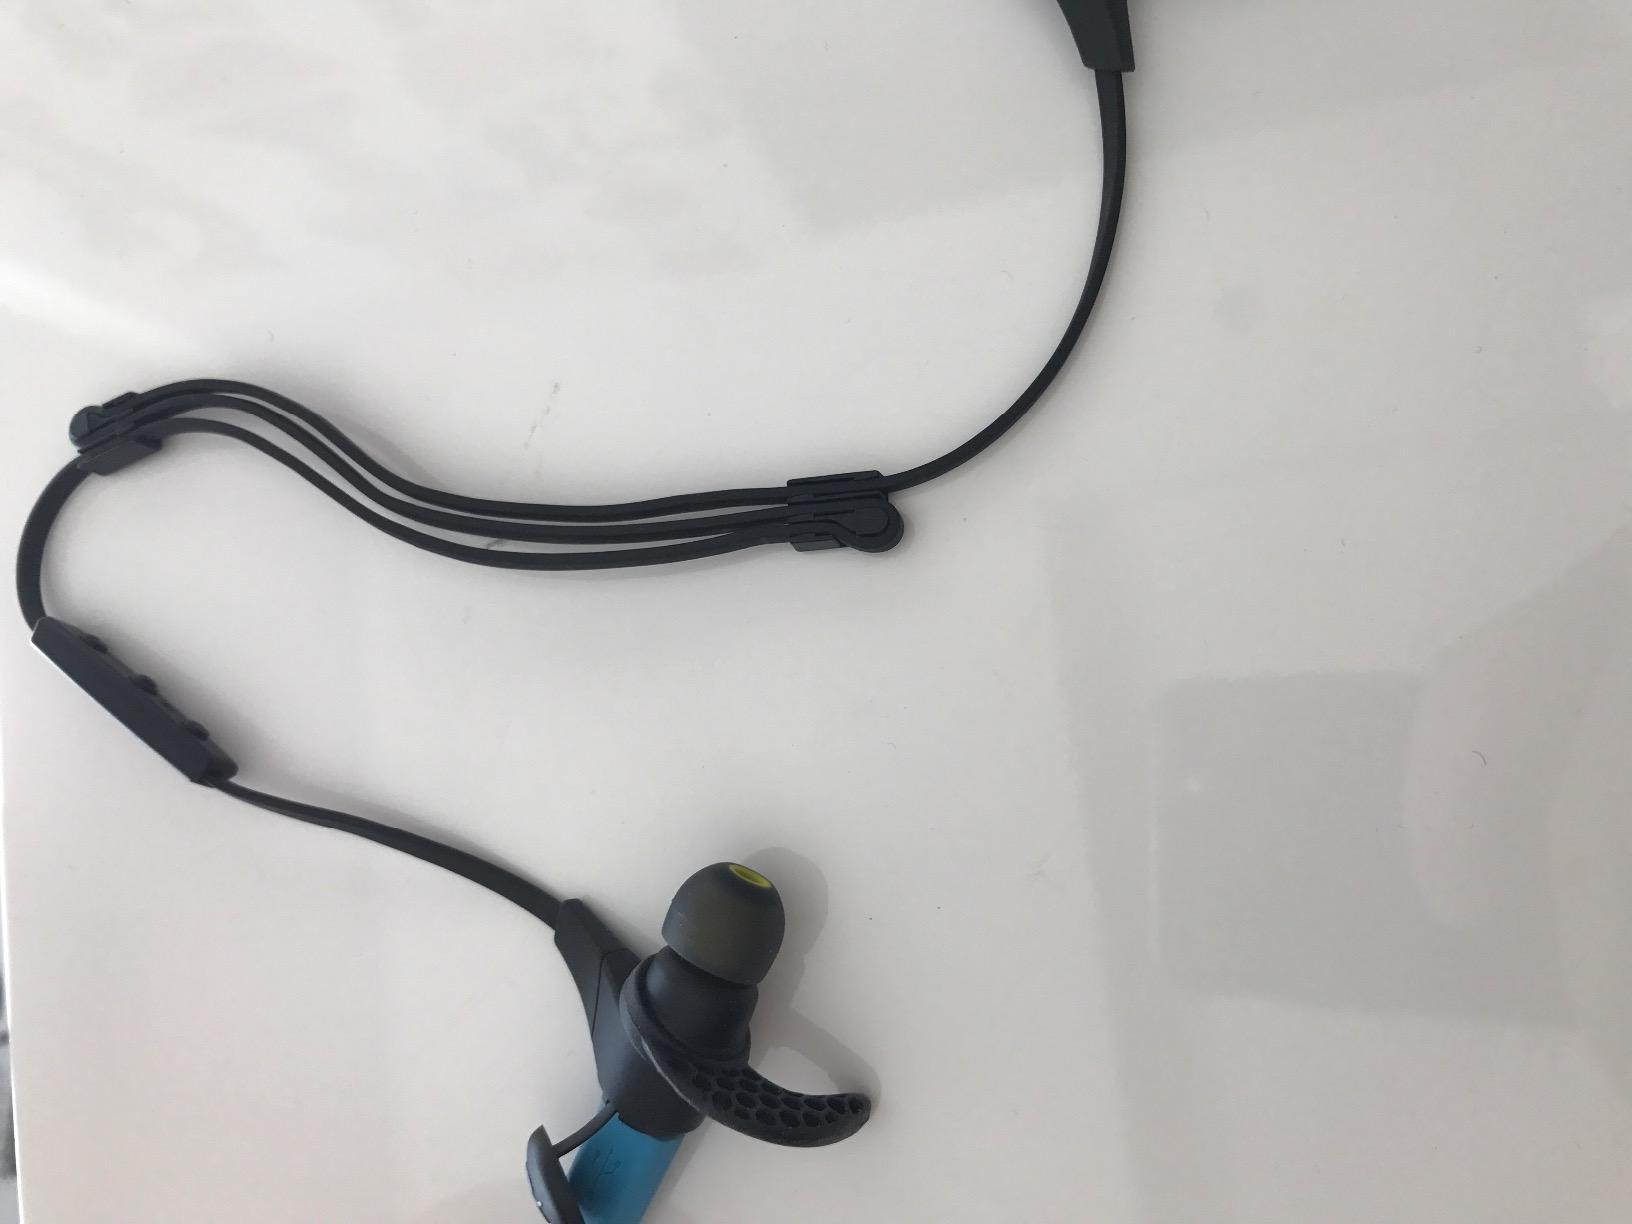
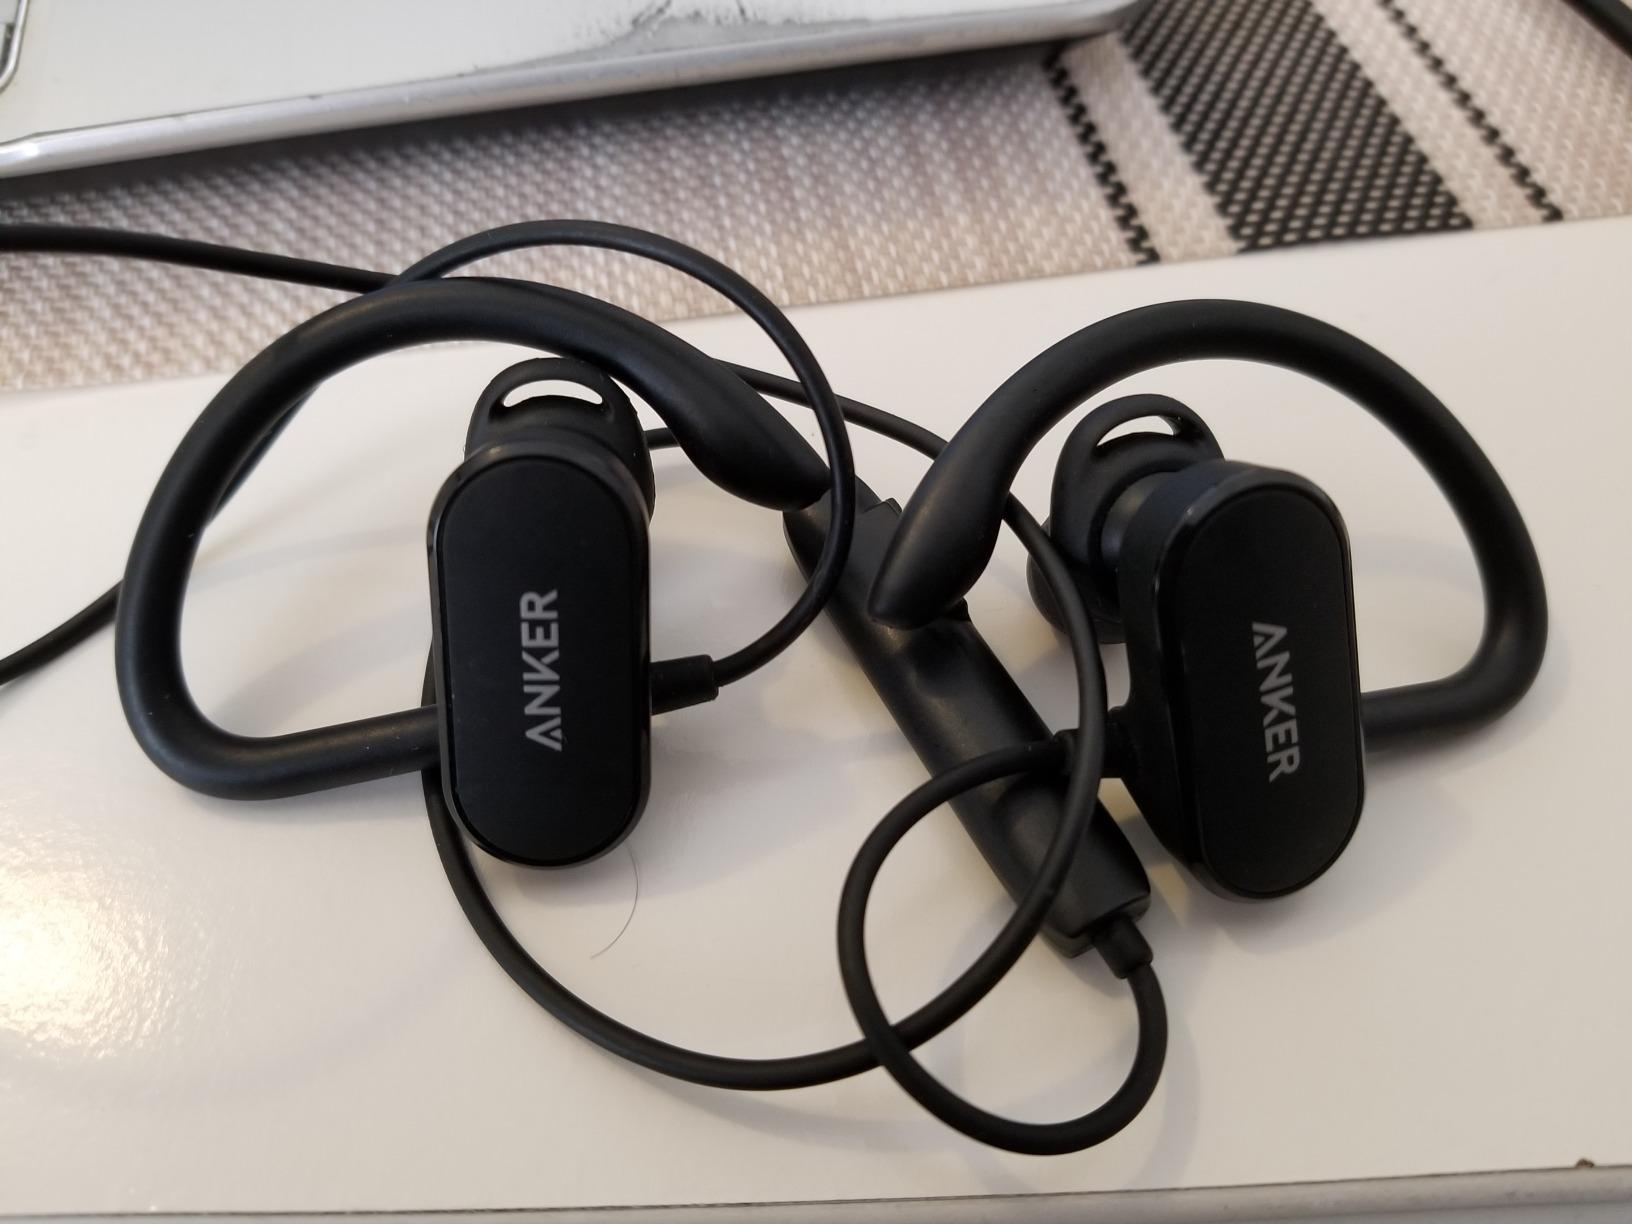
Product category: headphones
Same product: no